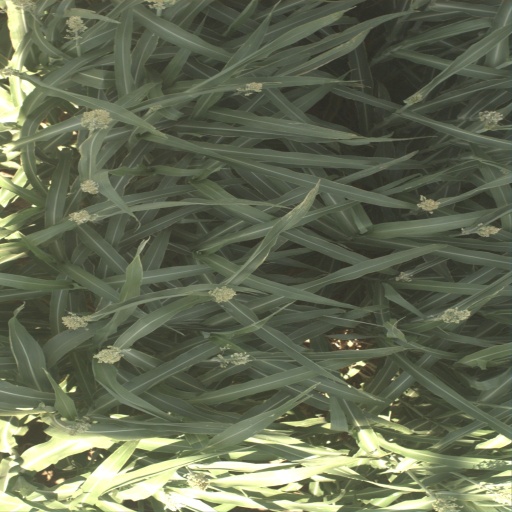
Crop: sorghum